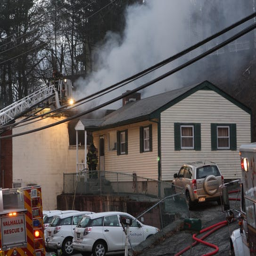
firefighters battle a blaze in a commercial building